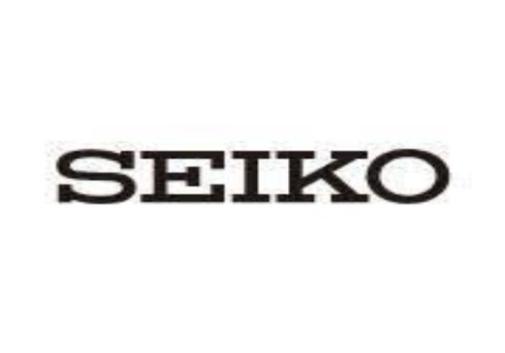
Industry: Clothes